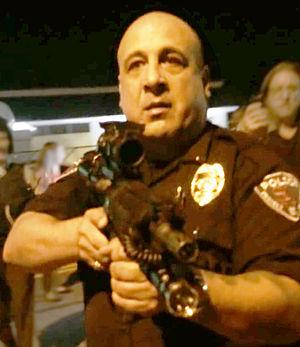
Les manifestations de Ferguson sont un ensemble de manifestations pacifiques, mais aussi, d'émeutes et de pillages qui ont eu lieu dans la ville de Ferguson, dans l'État du Missouri, aux États-Unis, à la suite de l'affaire Michael Brown. Dans cette affaire qui s'est déroulé à Ferguson, le 9 août 2014, un policier blanc, Darren Wilson, a tiré plusieurs fois sur un homme noir de 18 ans, Michael Brown, qui selon le témoignage de deux ouvriers travaillant sur place, s'enfuyait les bras levés. Les manifestations se sont également étendues à d'autres villes comme Los Angeles ou New York.